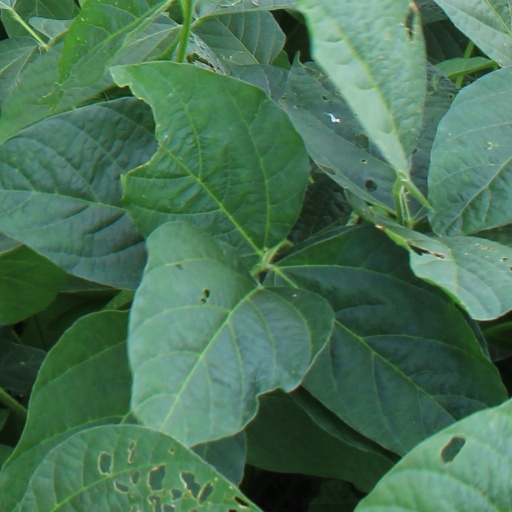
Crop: soybean